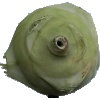
Label: kohlrabi